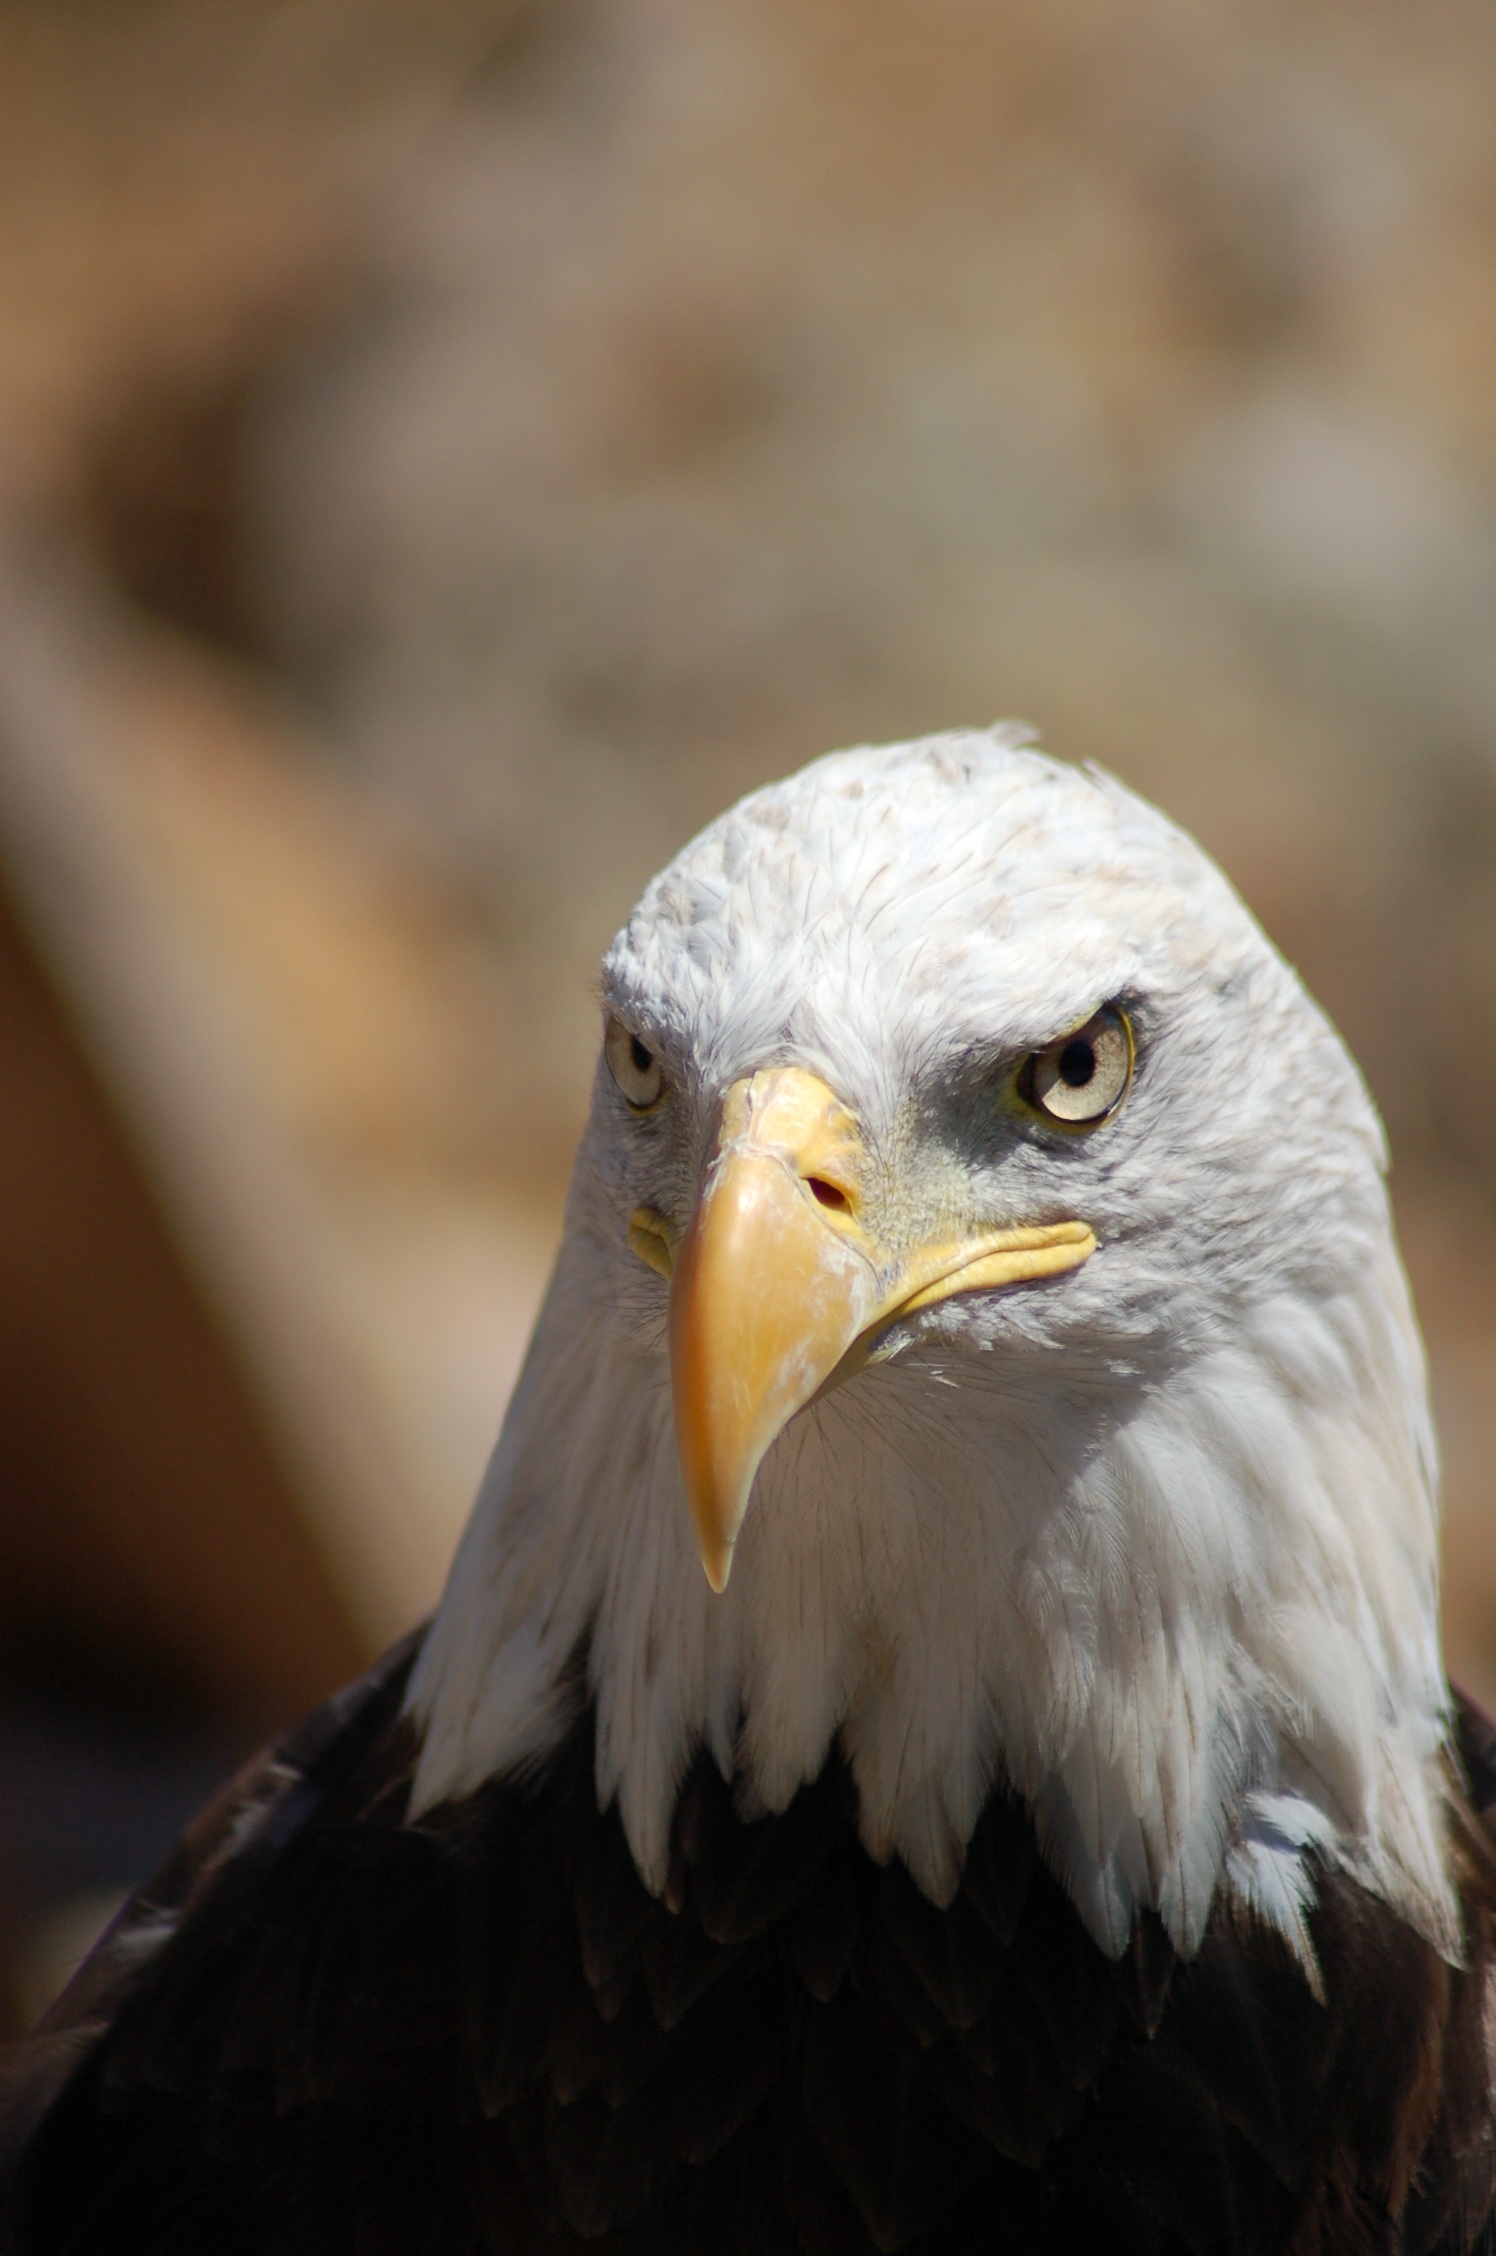
bird, wing, wildlife, beak, eagle, fauna, bird of prey, bald eagle, close up, vertebrate, accipitriformes